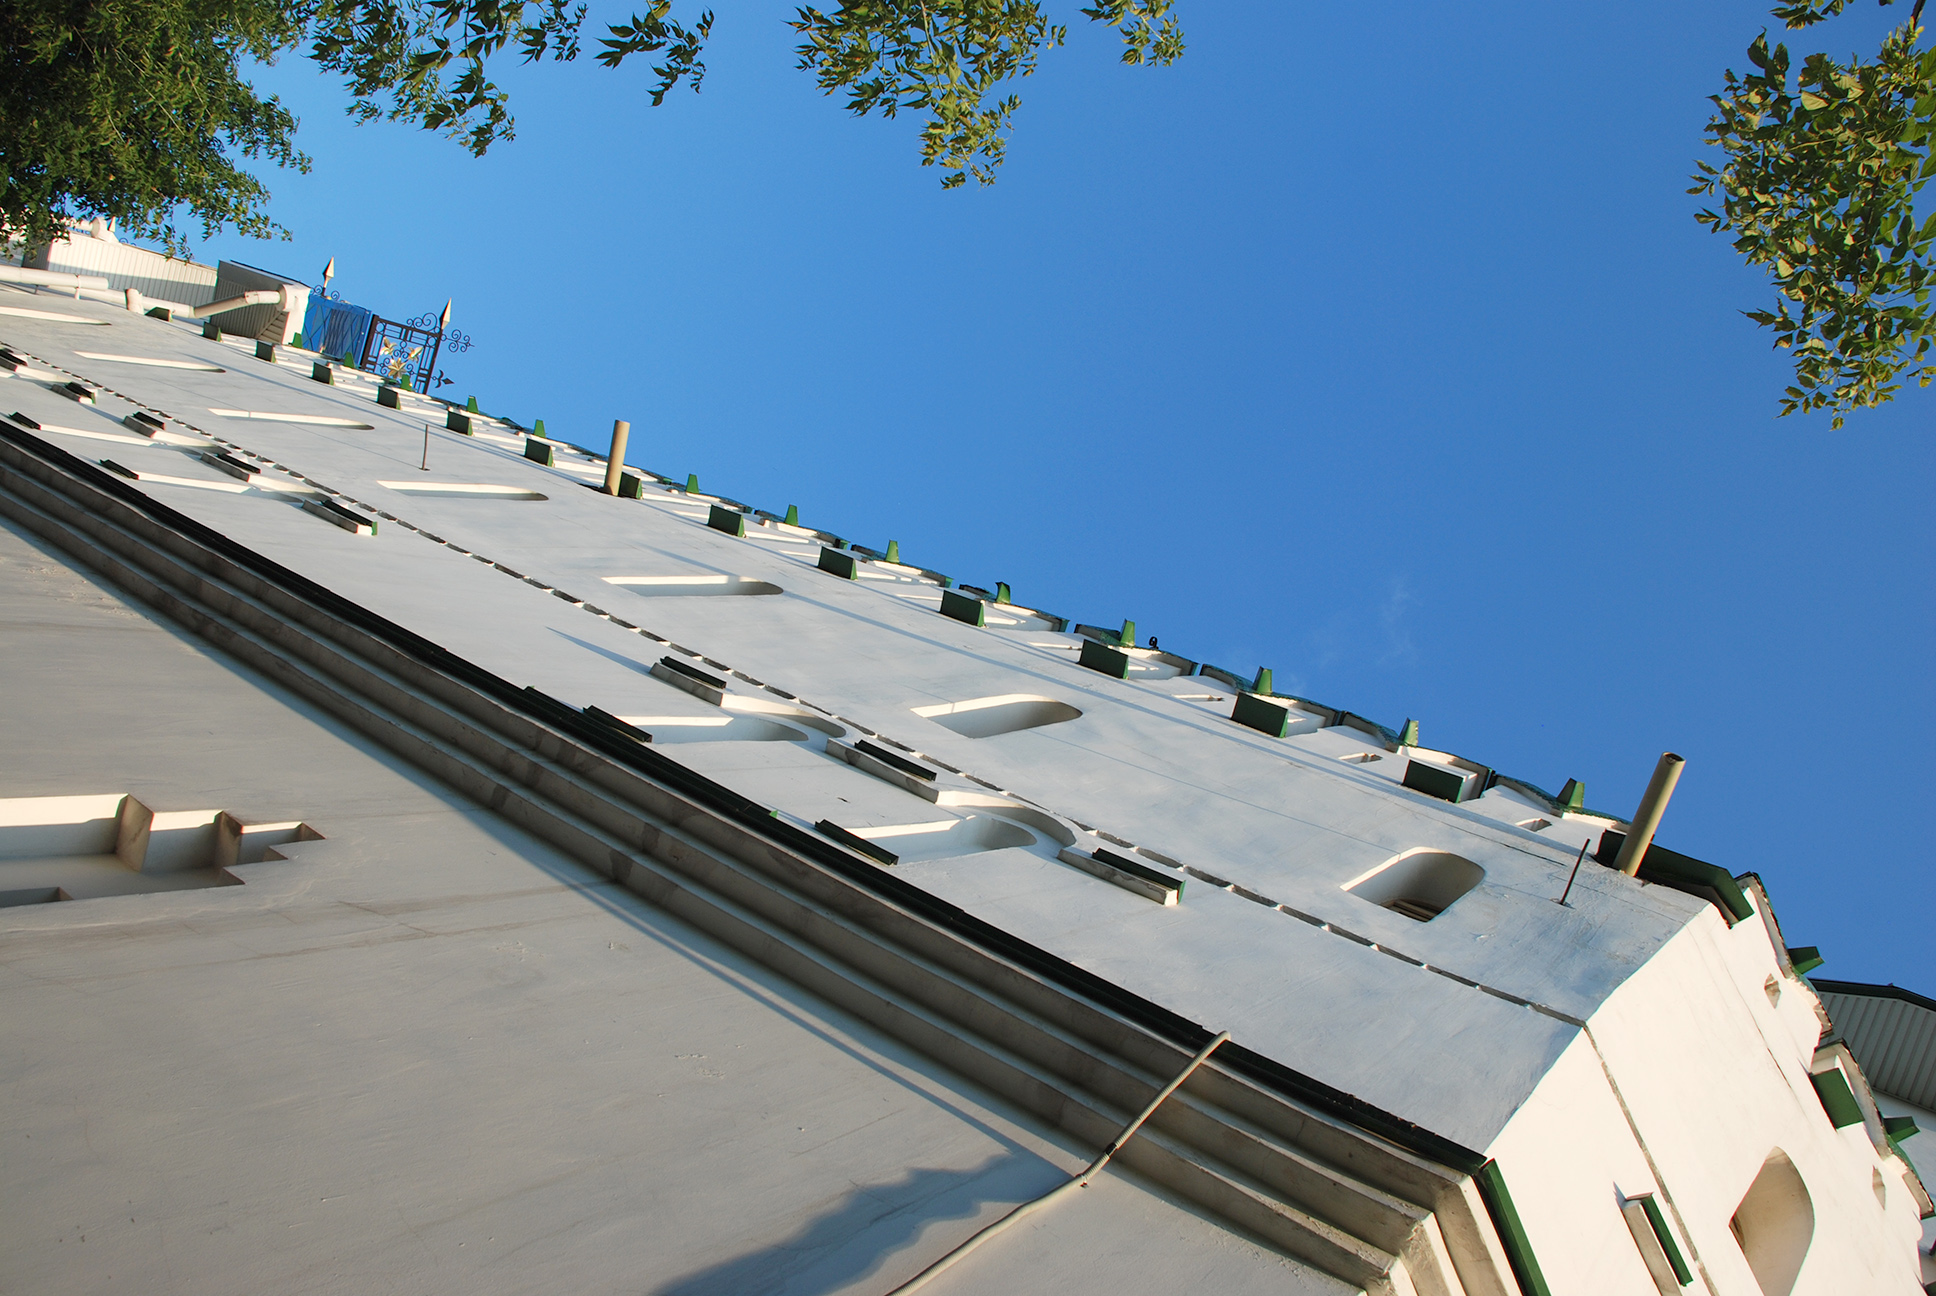
roof, city, europe, vehicle, nikon, moscow, nikkor, russia, d80, moskau, 18135mmf3556g, 18135mm, nikond80, moscou, izmailovo, outdoor structure